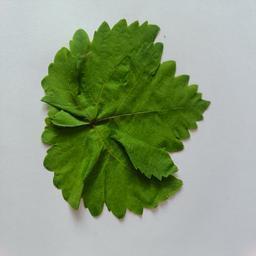
Label: Healthy Leaves